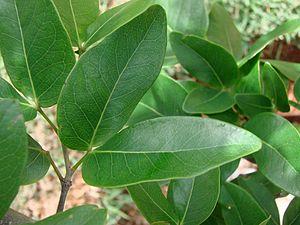
Hymenaea L. est un genre de plante à fleur de la famille des Fabaceae. Il compte quatorze espèces actuelles, toutes originaires de l'Amérique tropicale, sauf une, Hymenaea verrucosa, qui provient de la côte d'Afrique orientale. Certains auteurs placent cette espèce particulière dans un genre monotypique, Trachylobium. Dans l'écozone néotropicale, Hymenaea est distribuée dans les îles de la Caraïbe et du sud du Mexique au Brésil. Carl von Linné a nommé le genre en 1753 dans son ouvrage Species Plantarum d'après Hymenaios, l'ancien dieu grec des cérémonies de mariage, en référence à ses folioles par paires.